Plane strain compression test

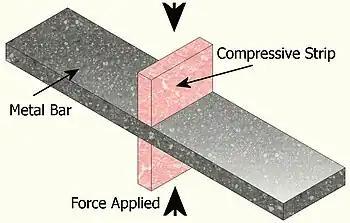
A schematic of the plane strain compression test on a metal bar

The plane strain compression test is a specialized test used on some materials ranging from metals to soils.